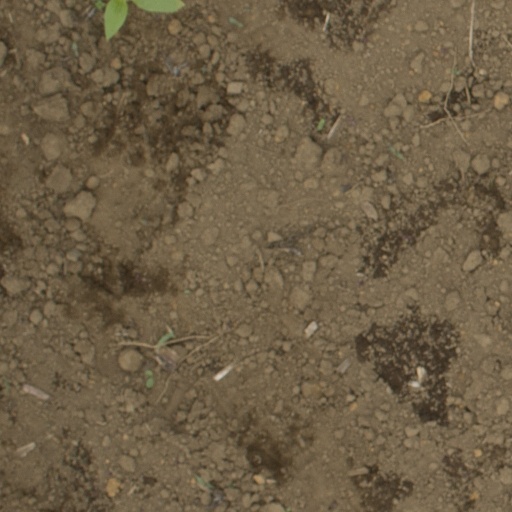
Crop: Jerusalem artichoke